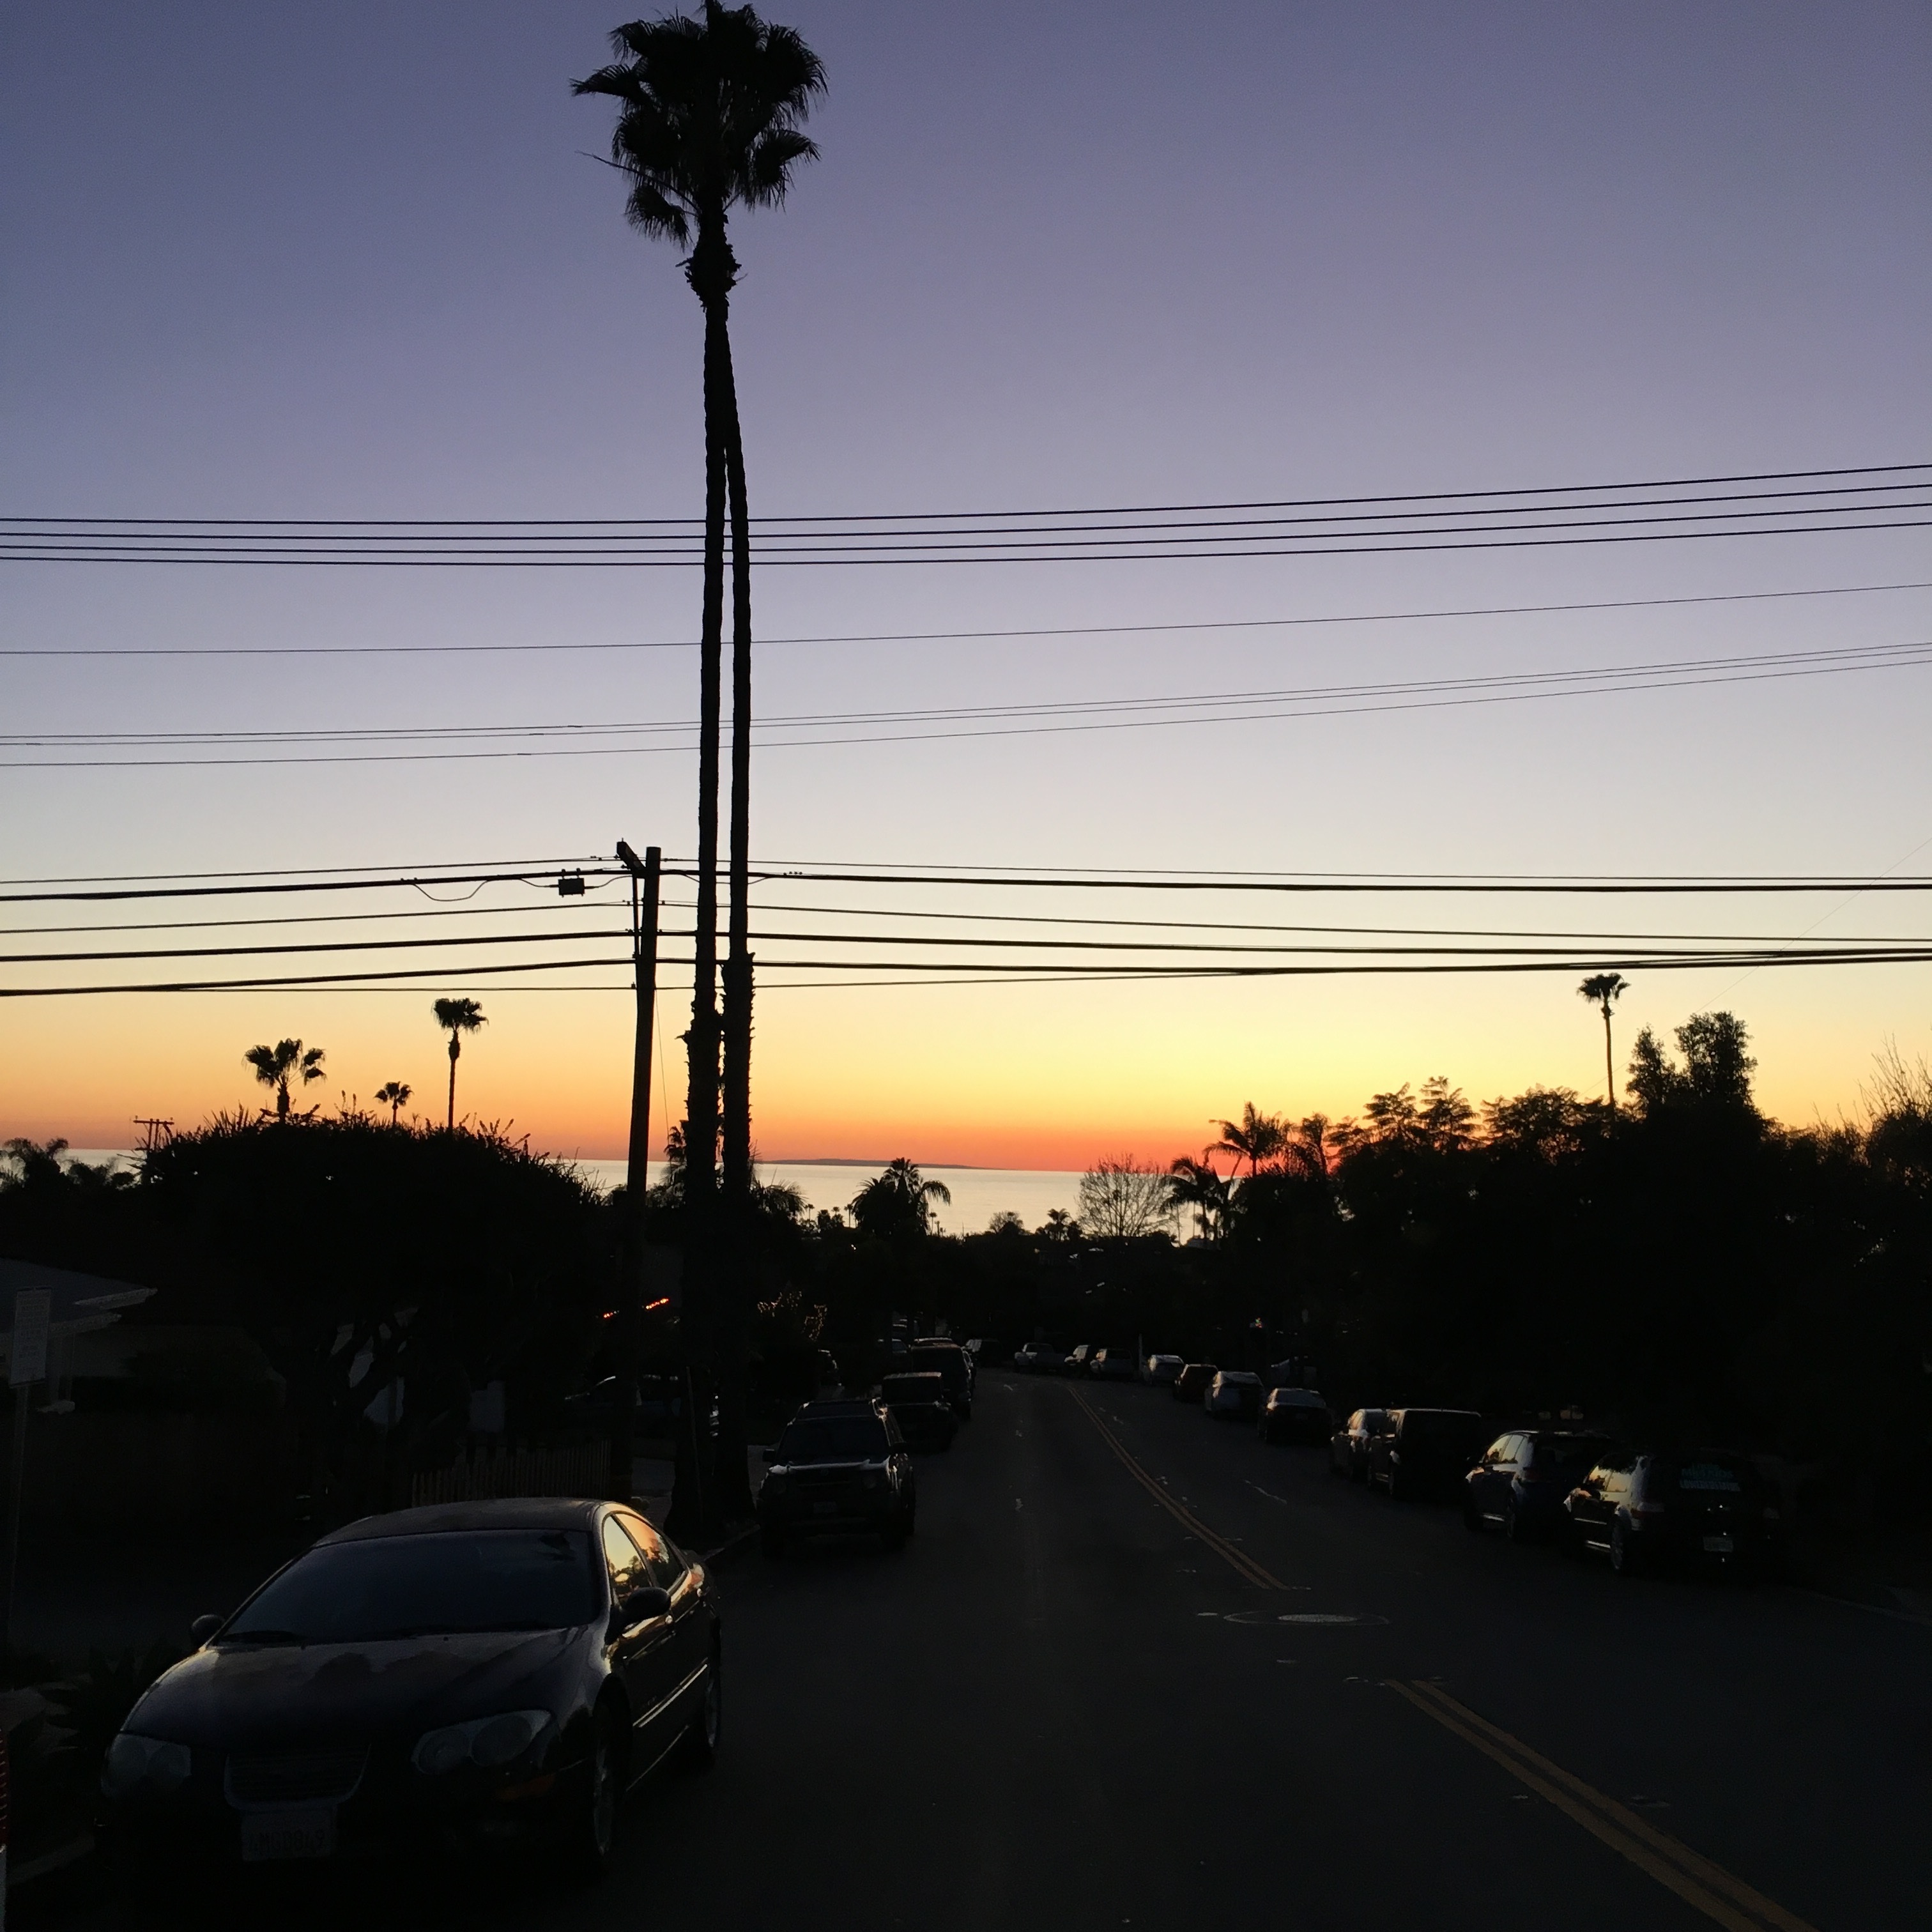
horizon, light, cloud, sky, sunrise, sunset, road, morning, highway, dawn, dusk, evening, street light, lighting, road trip, infrastructure